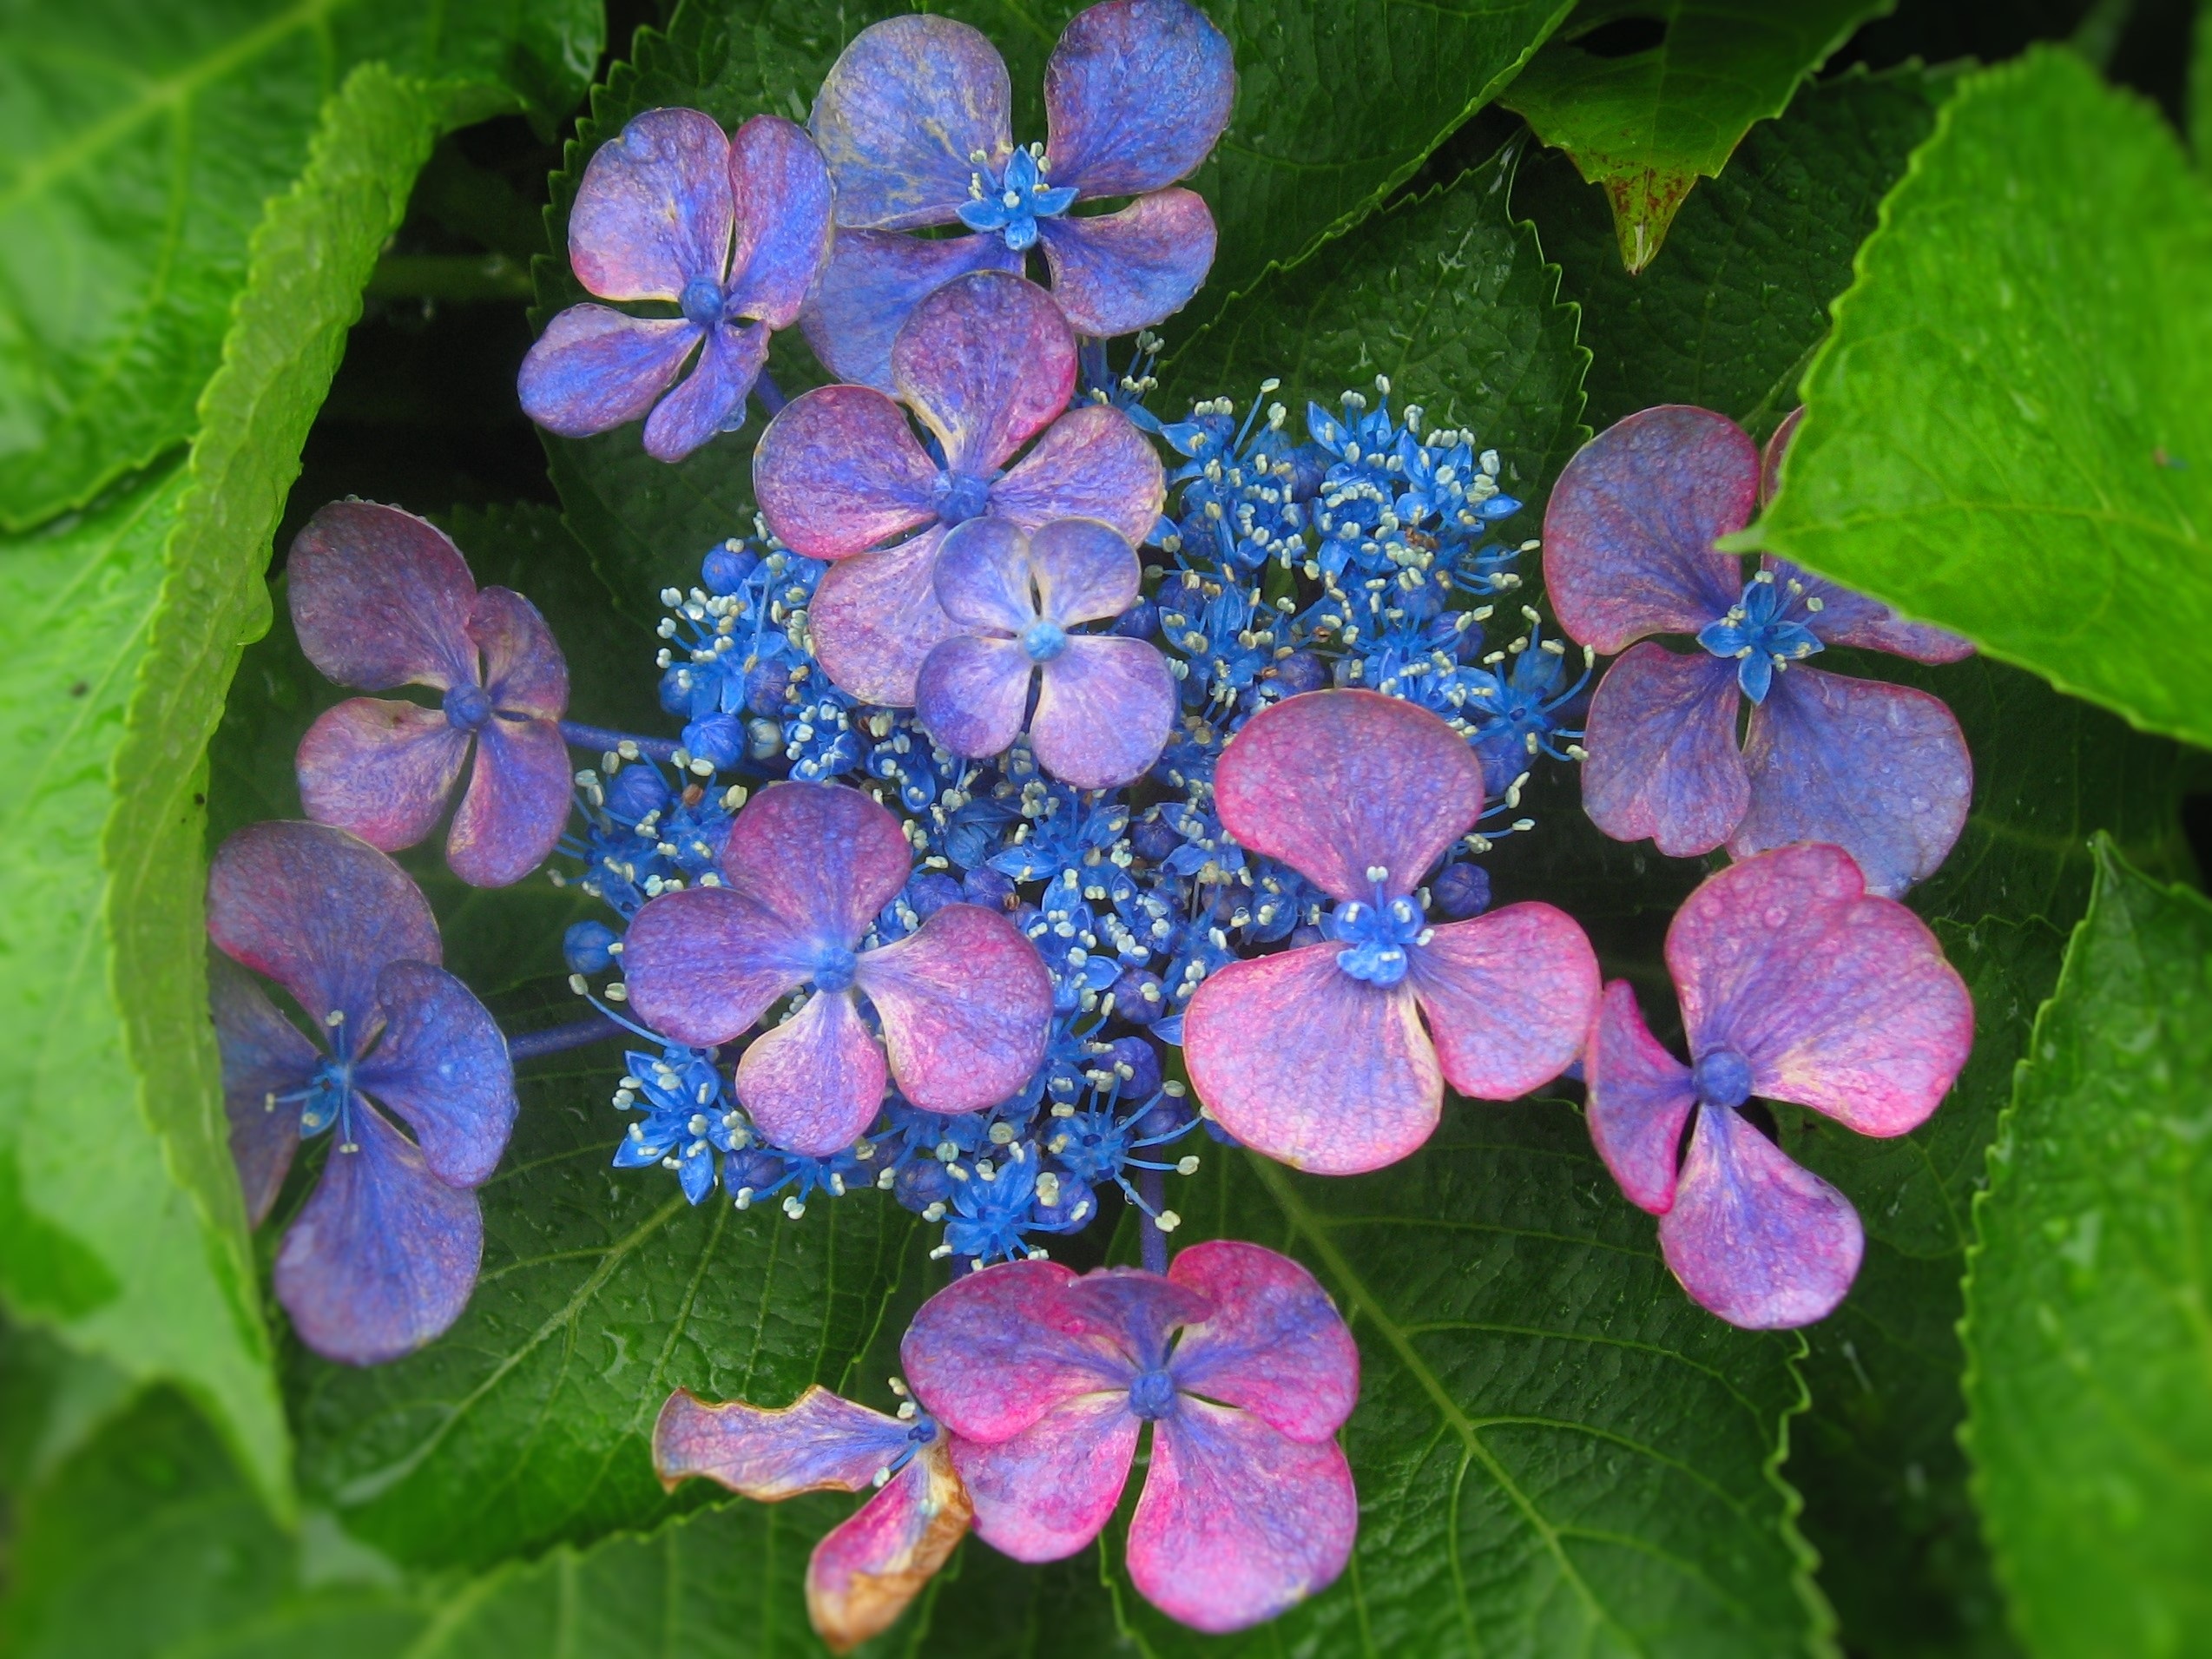
plant, rain, flower, purple, petal, green, botany, blue, pink, japan, flora, hydrangea, flowers, shrub, drop of water, yokosuka, flowering plant, rainy season, hydrangeaceae, antomasako, ota kisan, cornales, annual plant, land plant, hydrangea serrata